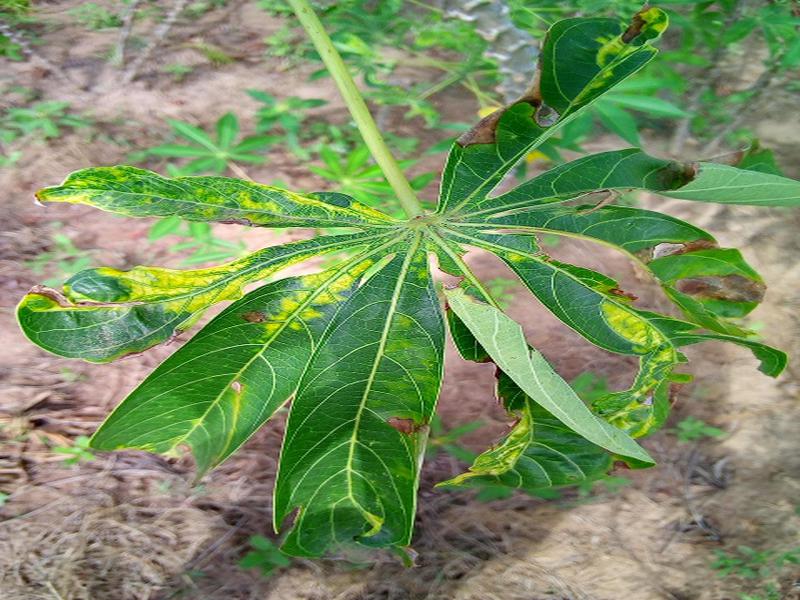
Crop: cassava
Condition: mosaic_disease